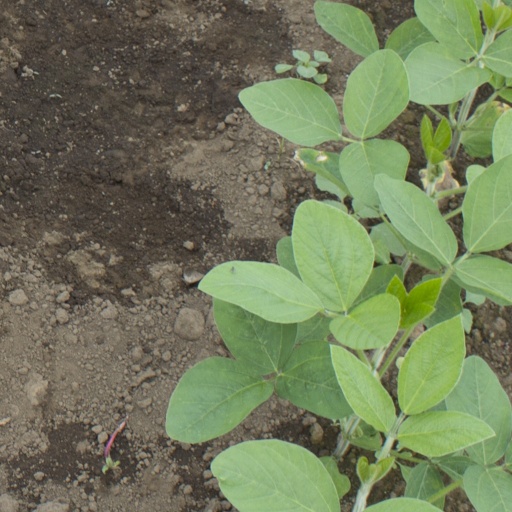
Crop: soybean